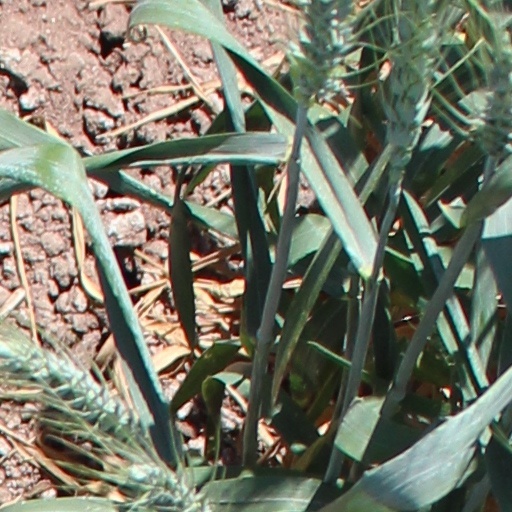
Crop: wheat